MTR In-Train TV

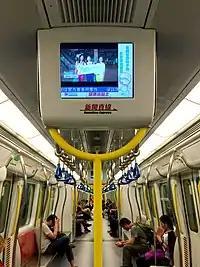
Newsline Express on a West Rail line SP1900

The service was started in July 2005 by the Kowloon-Canton Railway Corporation (then-called Newsline Express), and at the time was installed in every train compartment running on East Rail line, West Rail line and Ma On Shan line. Metro Cammell trains of the East Rail line are equipped with wider LCD TVs (22-inch), while the SP1900 trains of the West Rail line and Ma On Shan line had smaller screens (15-inch). The original SP1900 TVs were replaced with larger displays during refurbishment in 2015–2018.